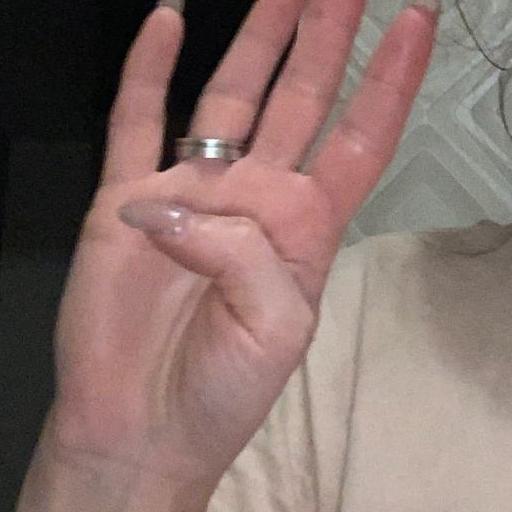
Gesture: four